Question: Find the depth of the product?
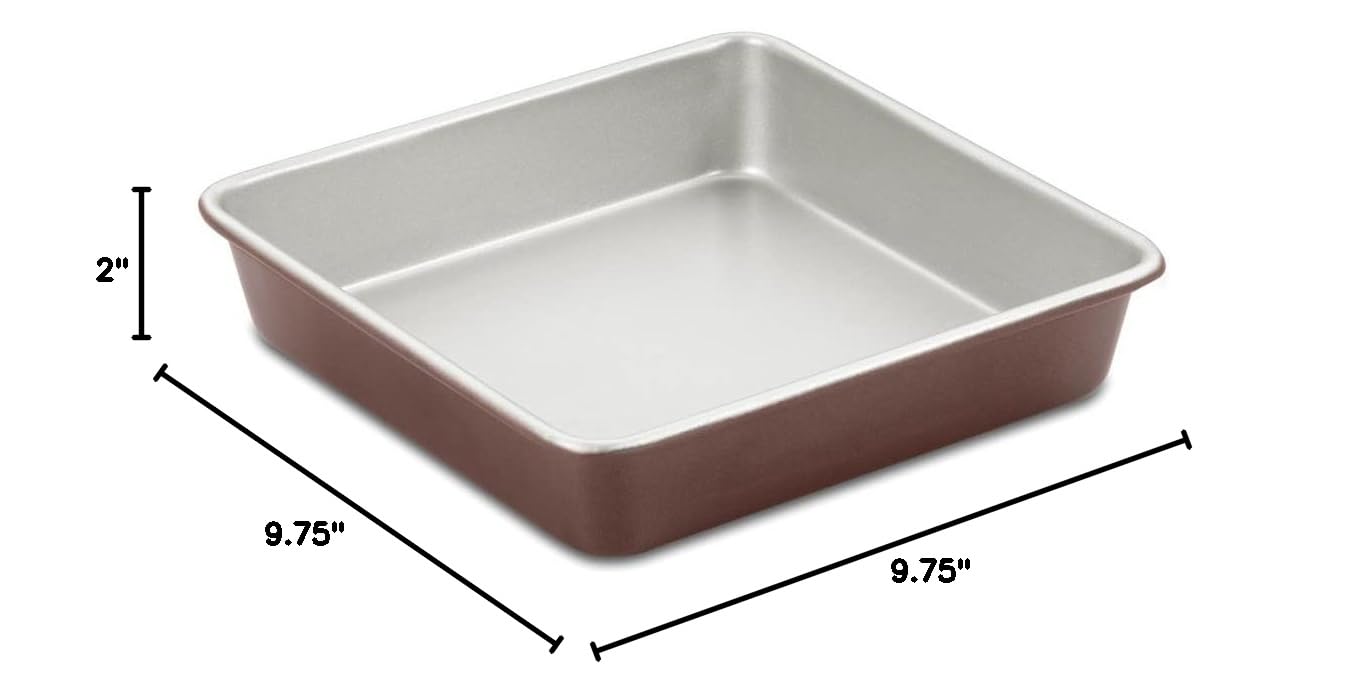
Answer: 9.75 inch